Economy of Vietnam

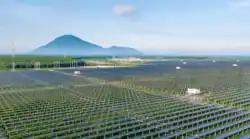
Dau Tieng Solar Power Complex is the largest solar farm in Southeast Asia.

Petroleum is the main source of energy, followed by coal, which contributes about 25% of the country's energy (excluding biomass). Vietnam's oil reserves are in the range of 270–500 million tons. Oil production rose rapidly to in 2004, but output is believed to have peaked and is expected to decline gradually.